Sure Fire

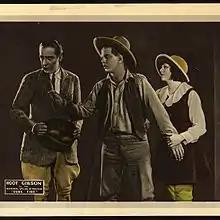

Sure Fire is a 1921 American silent Western film directed by John Ford and featuring Hoot Gibson. It is considered to be a lost film.